Abdul Rahim Wardak

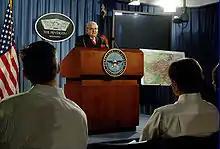
Abdul Rahim Wardak speaking at the Pentagon in 2006.

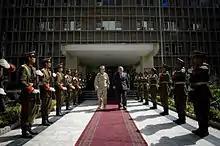
Wardak escorting Mike Mullen, Chairman of the Joint Chiefs of Staff, following their October 2007 meeting in Kabul, Afghanistan.

In April 2005, just 3 years after the fall of the Taliban regime, the Afghan Minister of Defense, General Abdul Rahim Wardak addressed a group of listeners at the International Institute for Strategic Studies in London. In his address the Minister focused on the importance of the Afghan National Army in recreating Afghanistan, some of the requirements for international community engagement, and finally a summary of the current administration's vision to "create a stable, secure and prosperous Afghanistan."